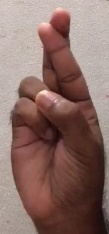
ASL sign: R